Vanadium redox battery

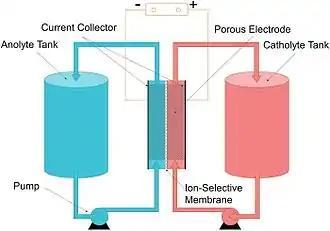
Schematic design of a vanadium redox flow battery system

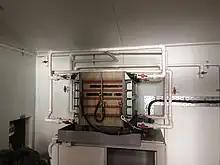
A vanadium redox flow battery located at the University of New South Wales, Sydney, Australia

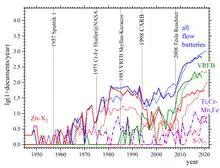
Number of patent families and non-patent publications about several types of flow battery chemistries by year.

The vanadium redox battery (VRB), also known as the vanadium flow battery (VFB) or vanadium redox flow battery (VRFB), is a type of rechargeable flow battery which employs vanadium ions as charge carriers. The battery uses vanadium's ability to exist in a solution in four different oxidation states to make a battery with a single electroactive element instead of two.